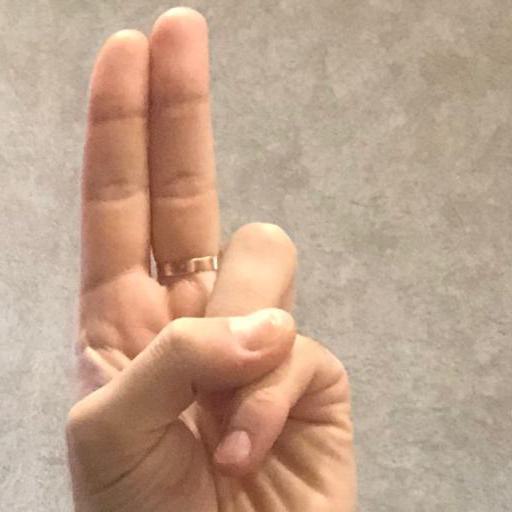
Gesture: two_up